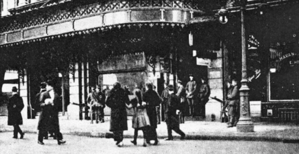
Le Conseil des soldats a été créé à Bruxelles le 10 novembre 1918, dans les derniers jours de la Première Guerre mondiale. Conçu comme une sorte de conseil révolutionnaire et socialiste, il a été créé après que des soldats allemands se sont mutinés contre leurs officiers et ont pris le contrôle de Bruxelles.